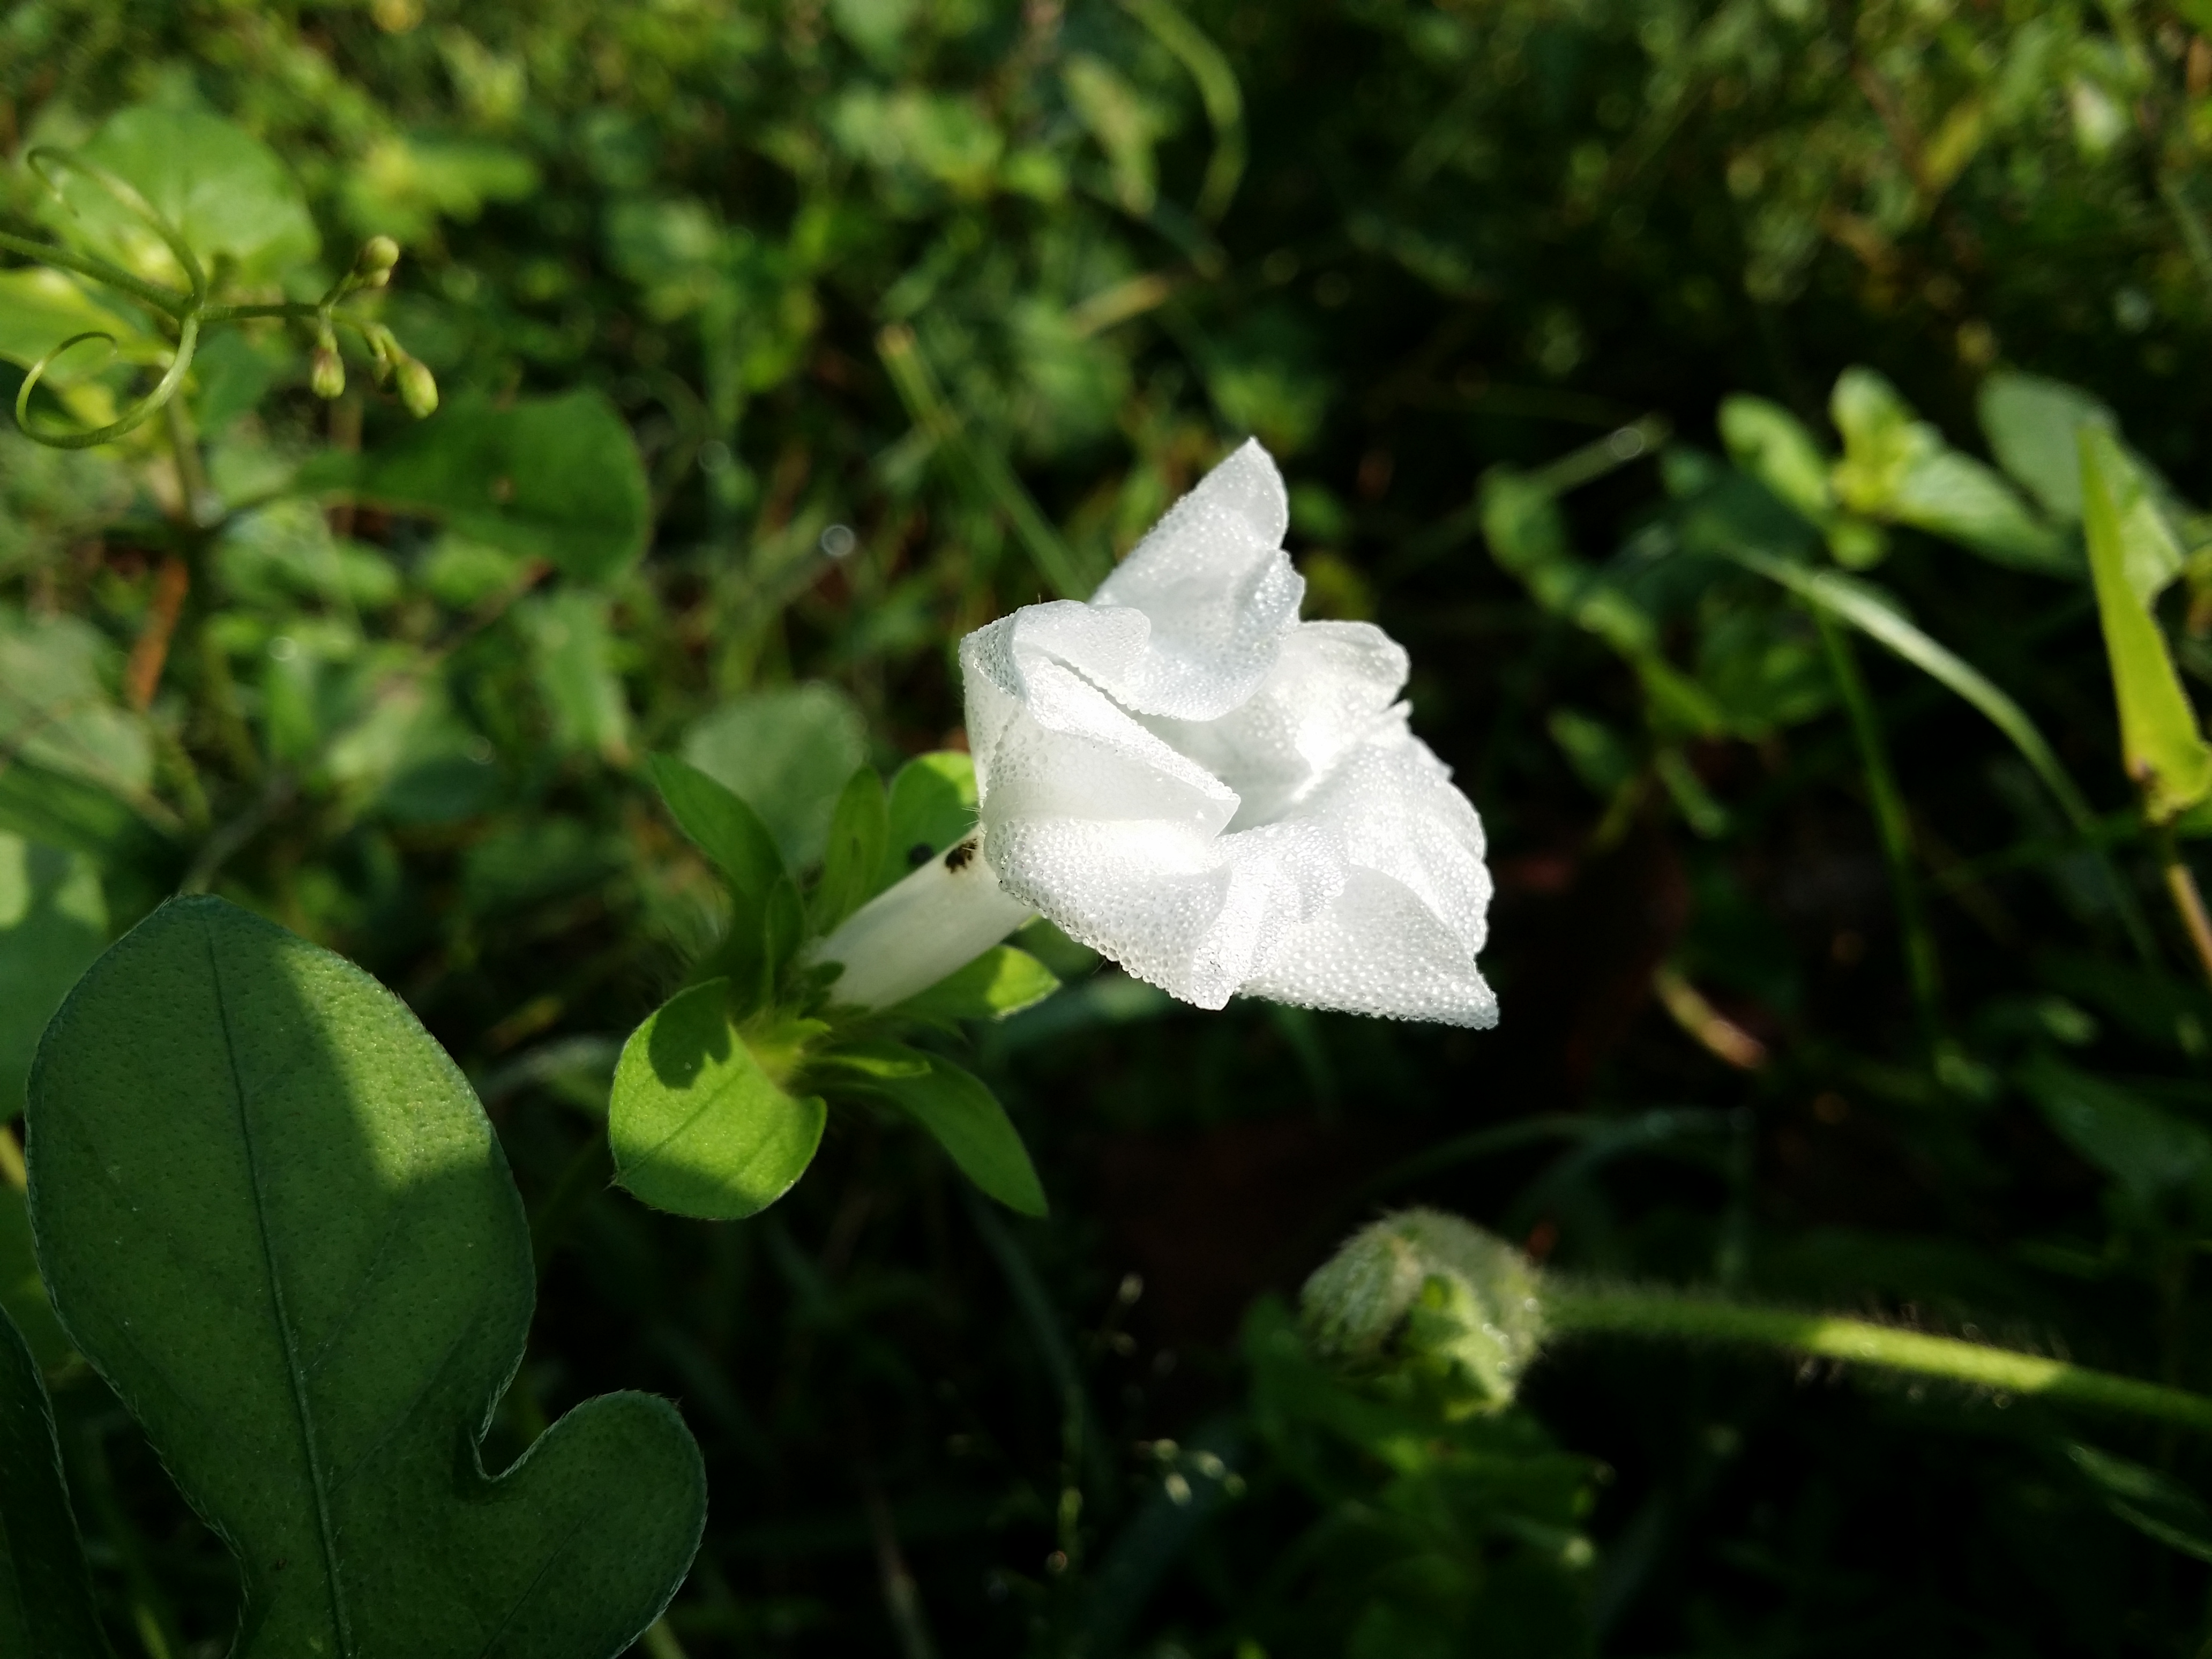
morning, flower, water, drop, sun rise, macro, plant, flora, moonflower, morning glory family, wildflower, four o clock family, four o clock flower, morning glory, annual plant